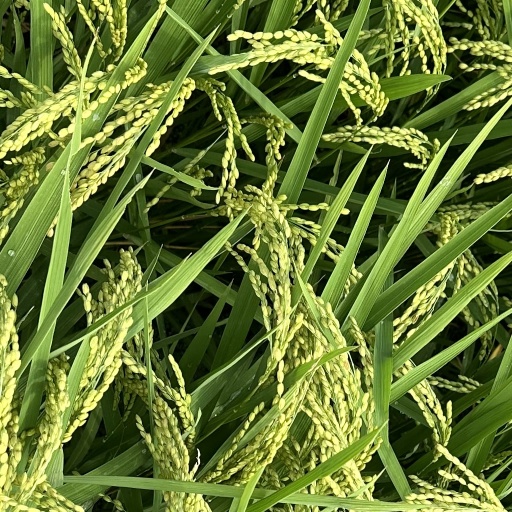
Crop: rice